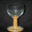
Label: cup